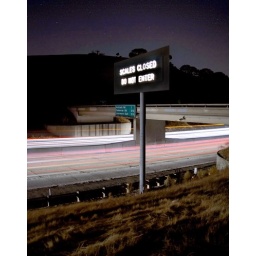
sheridan road over highway 680 - alameda county, california